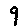
Label: 9